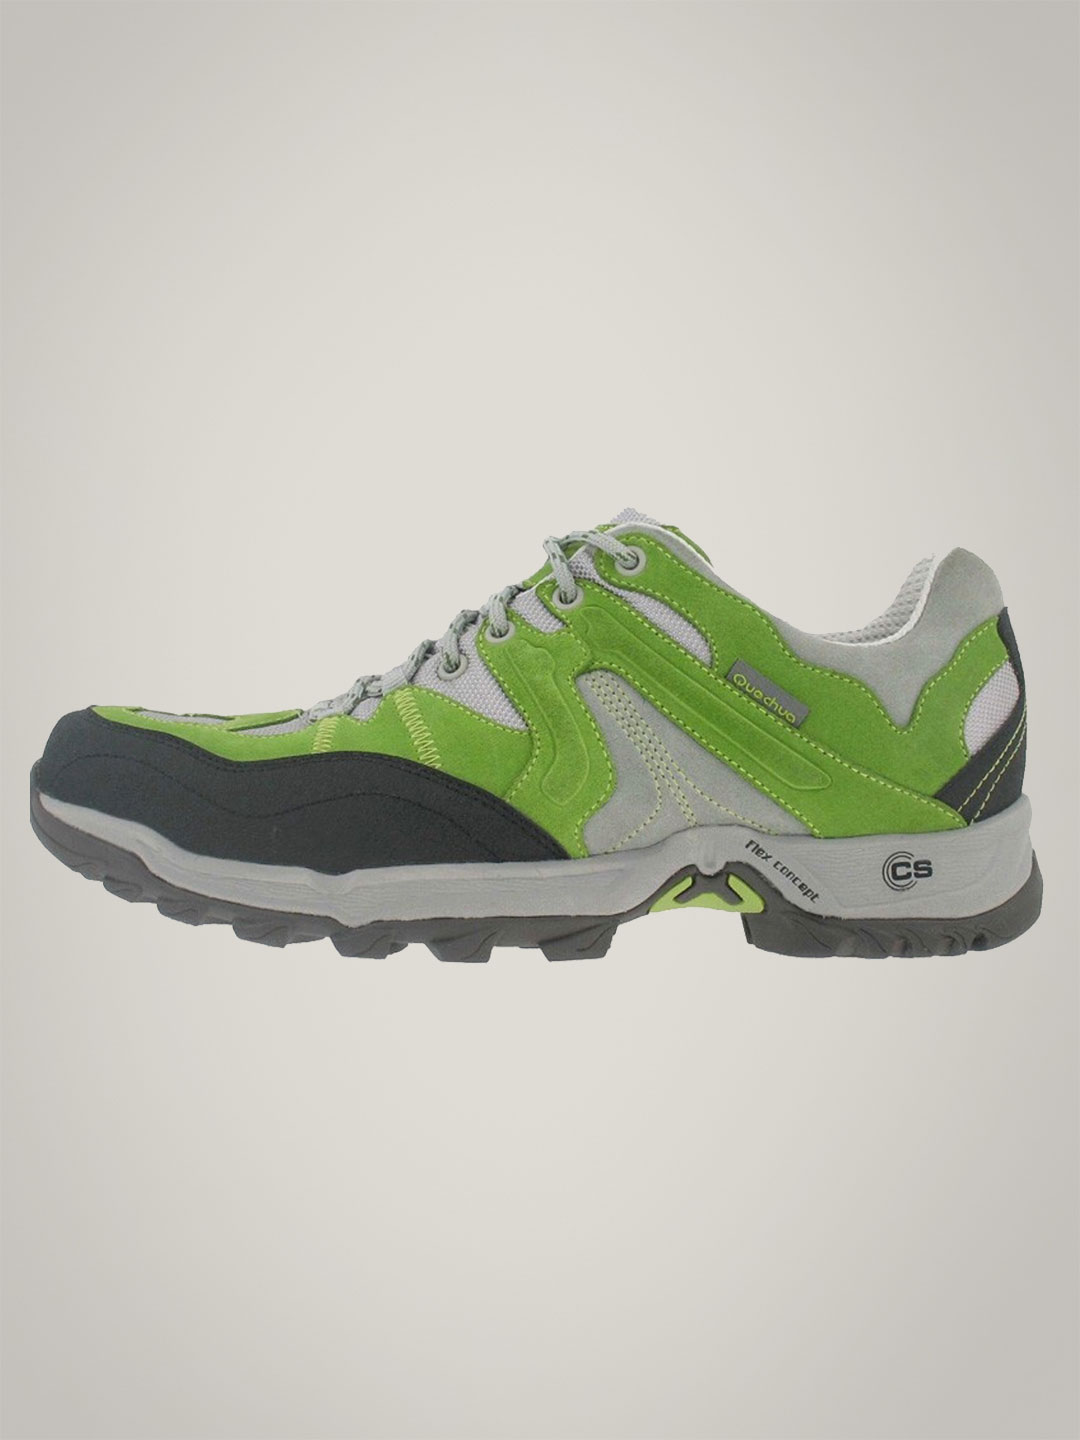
Quechua Arpenaz Flex Novadry Grey
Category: Footwear / Shoes / Sports Shoes
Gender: Men
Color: Grey
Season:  2011
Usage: Sports